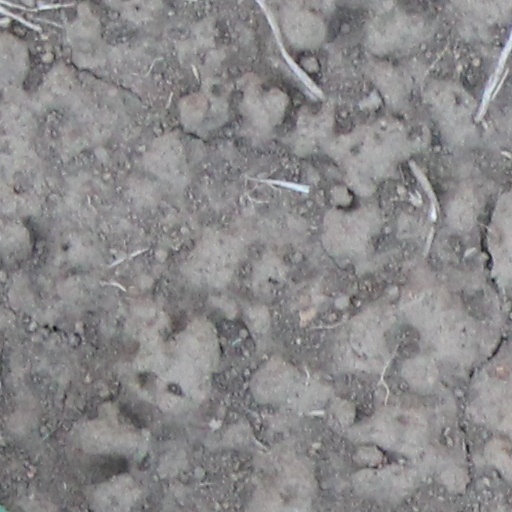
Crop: wheat